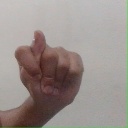
अक्षर: ट